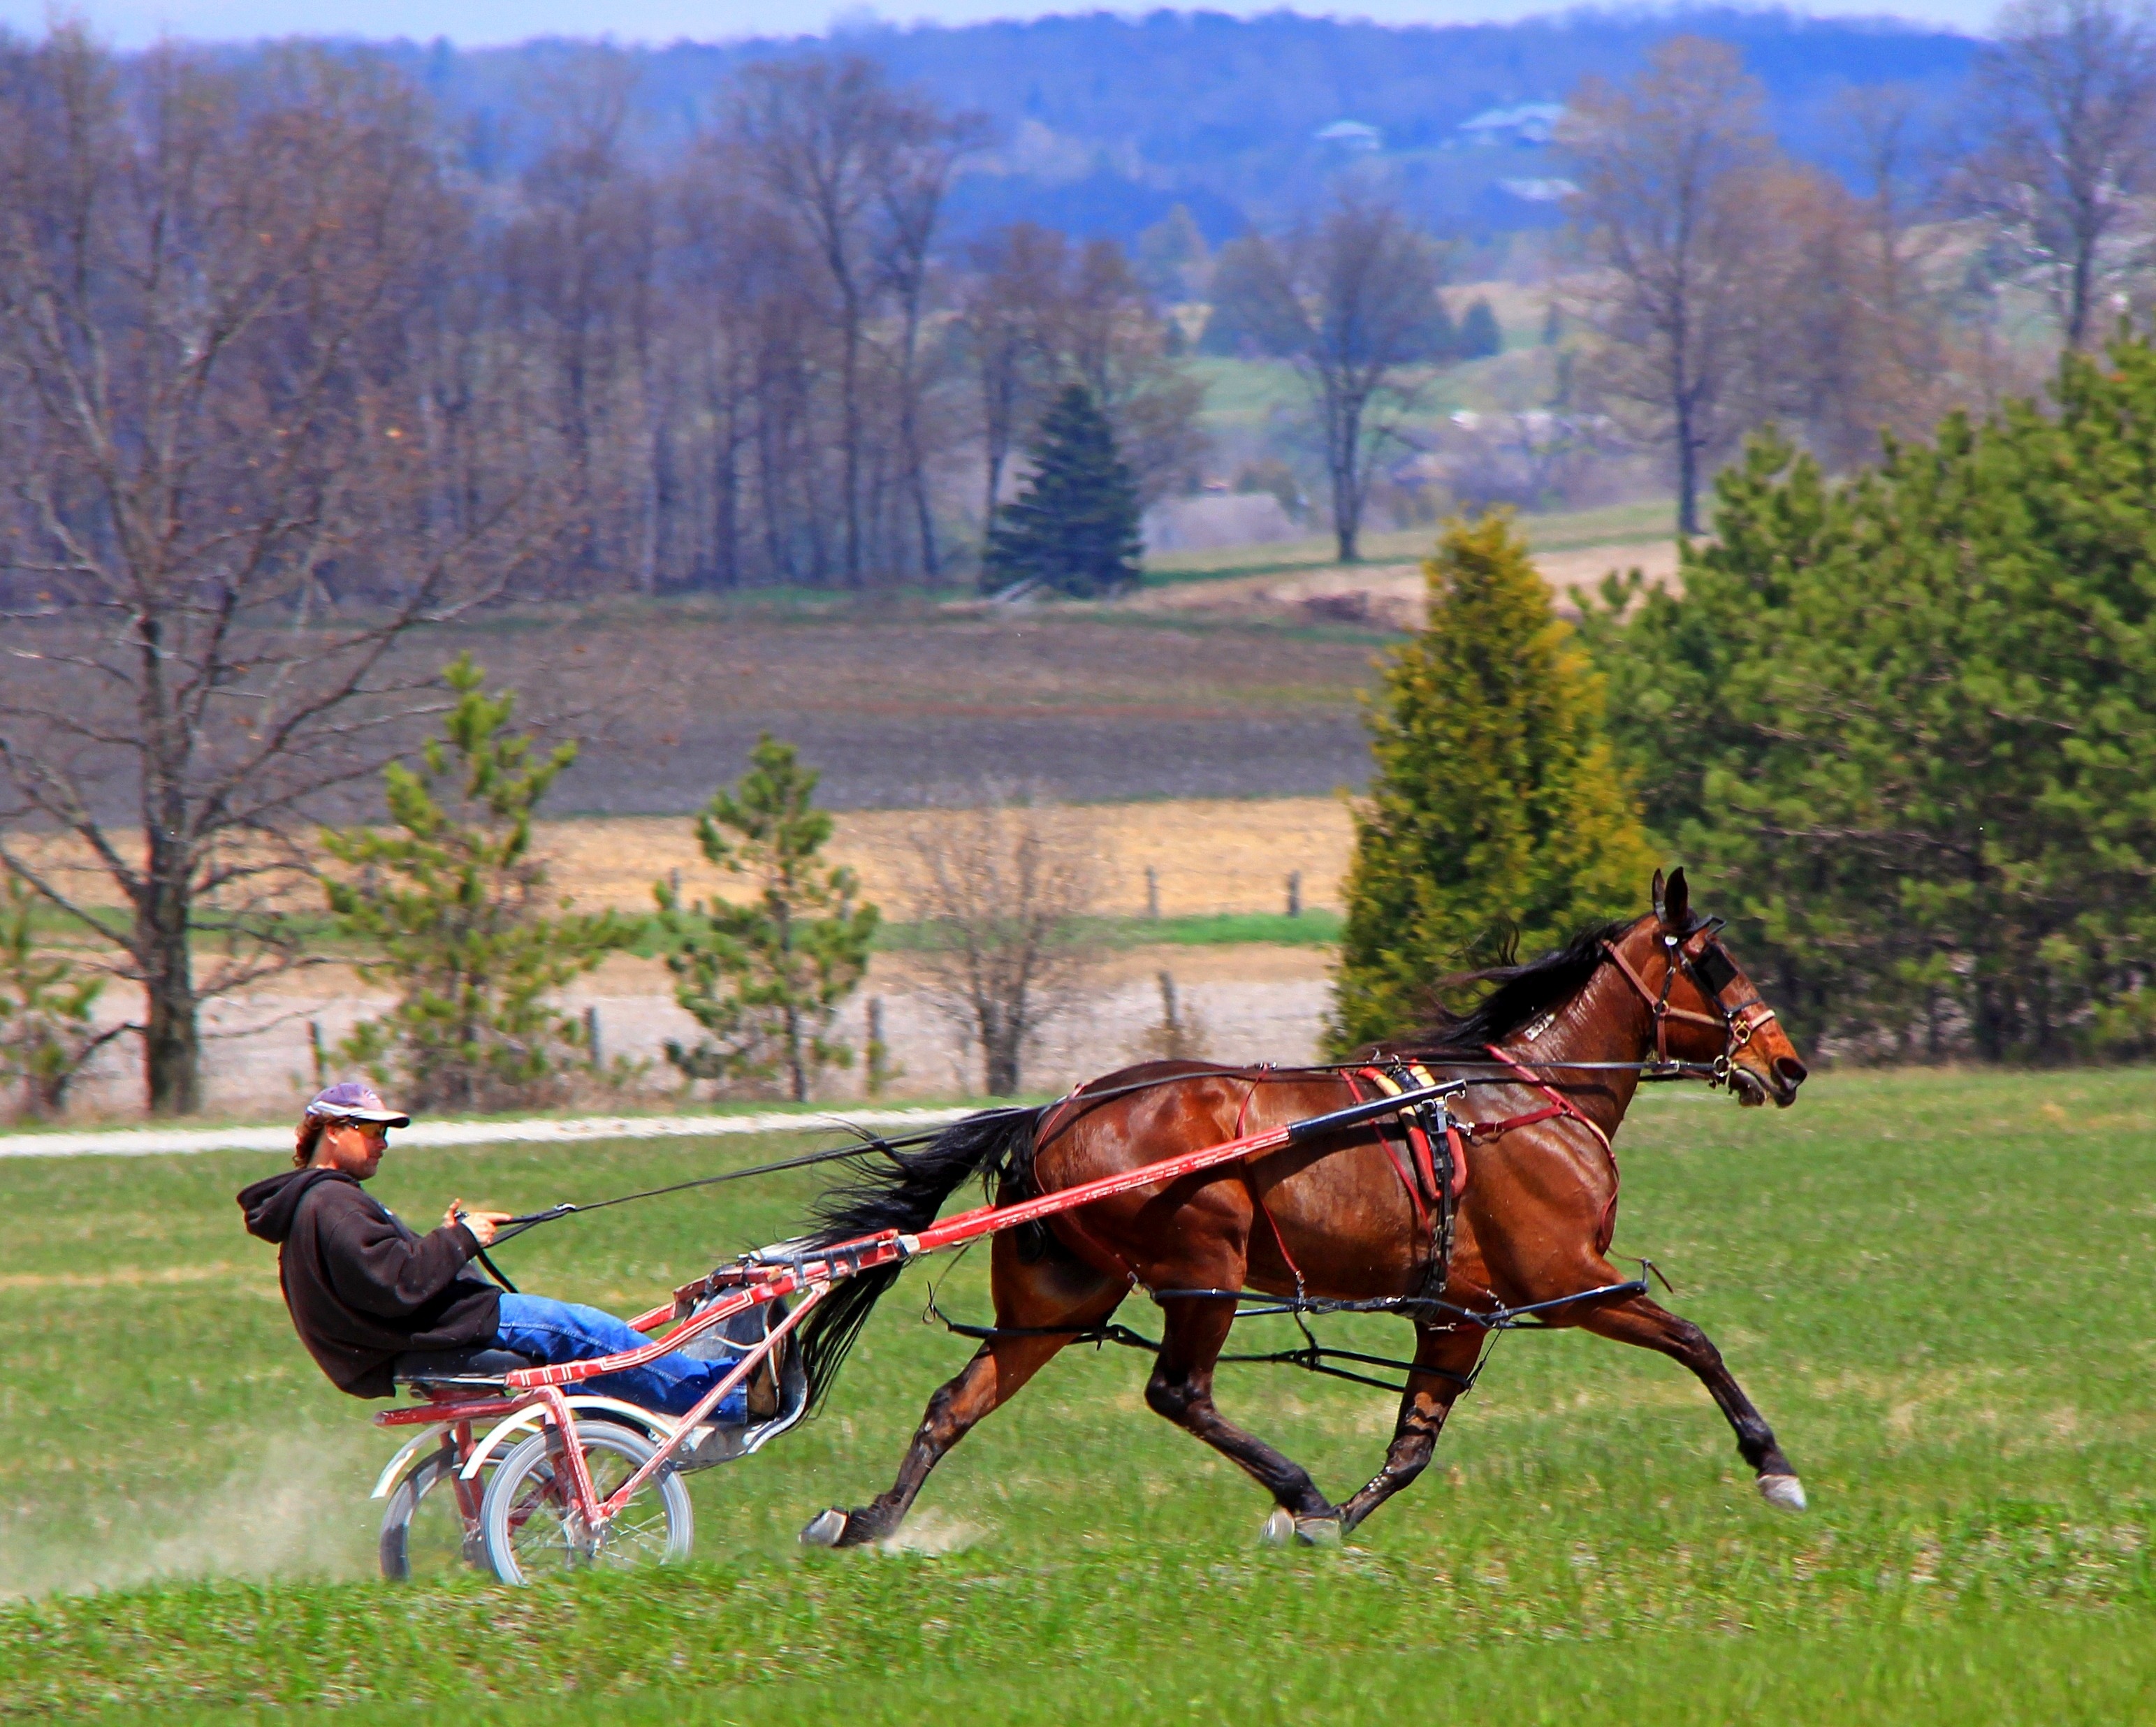
track, meadow, animal, pasture, ranch, horse, training, brown, bay, stallion, equine, outdoors, outside, sports, performance, racing, mare, jockey, driver, racetrack, equestrianism, pack animal, eventing, pacer, bay horse, pace, trail riding, horse like mammal, horse harness, animal sports, equestrian sport, endurance riding, standardbred, pacing, jog cart